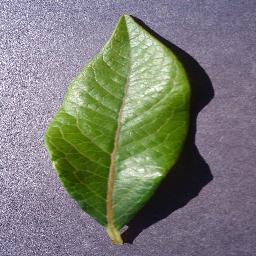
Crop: blueberry
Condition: healthy